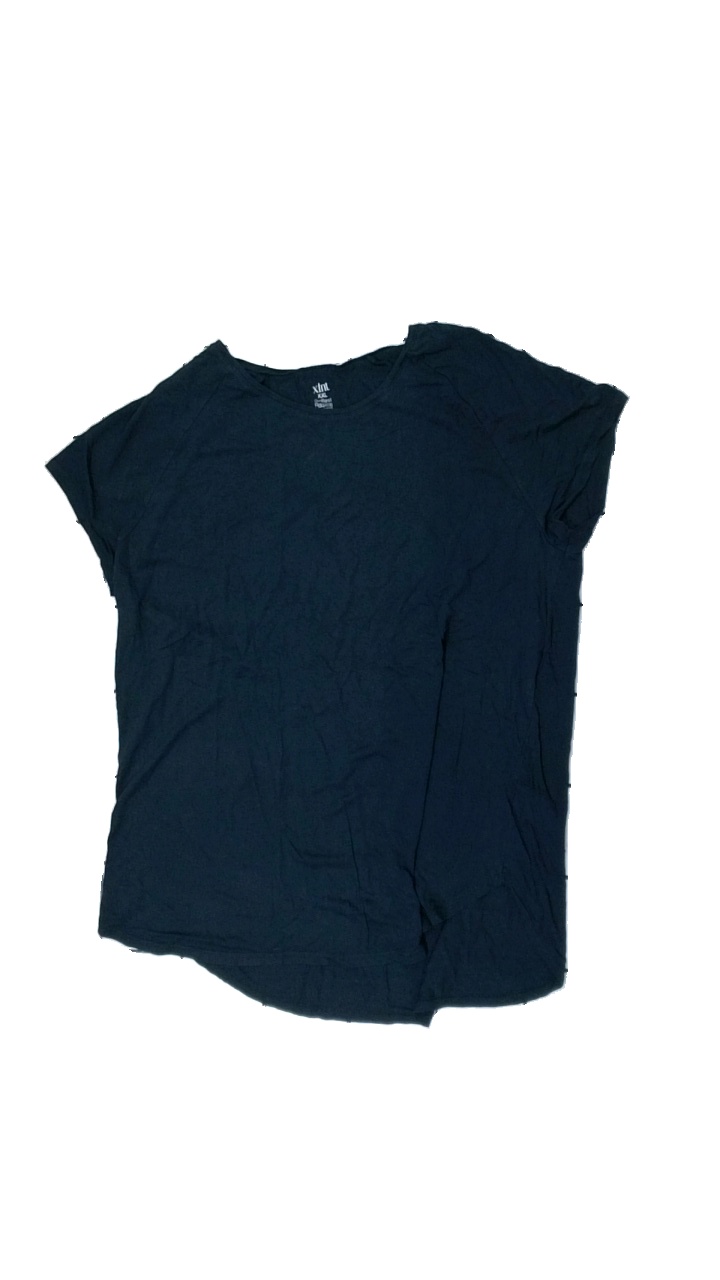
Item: T-shirt (Ladies)
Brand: Kappahl
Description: blå t-shirt, sned söm
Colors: Blue
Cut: Regular
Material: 100% viscose
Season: All
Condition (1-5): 3
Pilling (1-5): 5
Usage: Export
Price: <50